Daniel Edward Riley

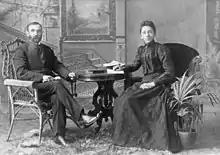
Daniel E. Riley was elected first mayor of High River, in 1906.

Riley served as the first Mayor of High River when the village became a town in 1906. He also served as the founding President of the United Farmers of Alberta High River Local in 1909.